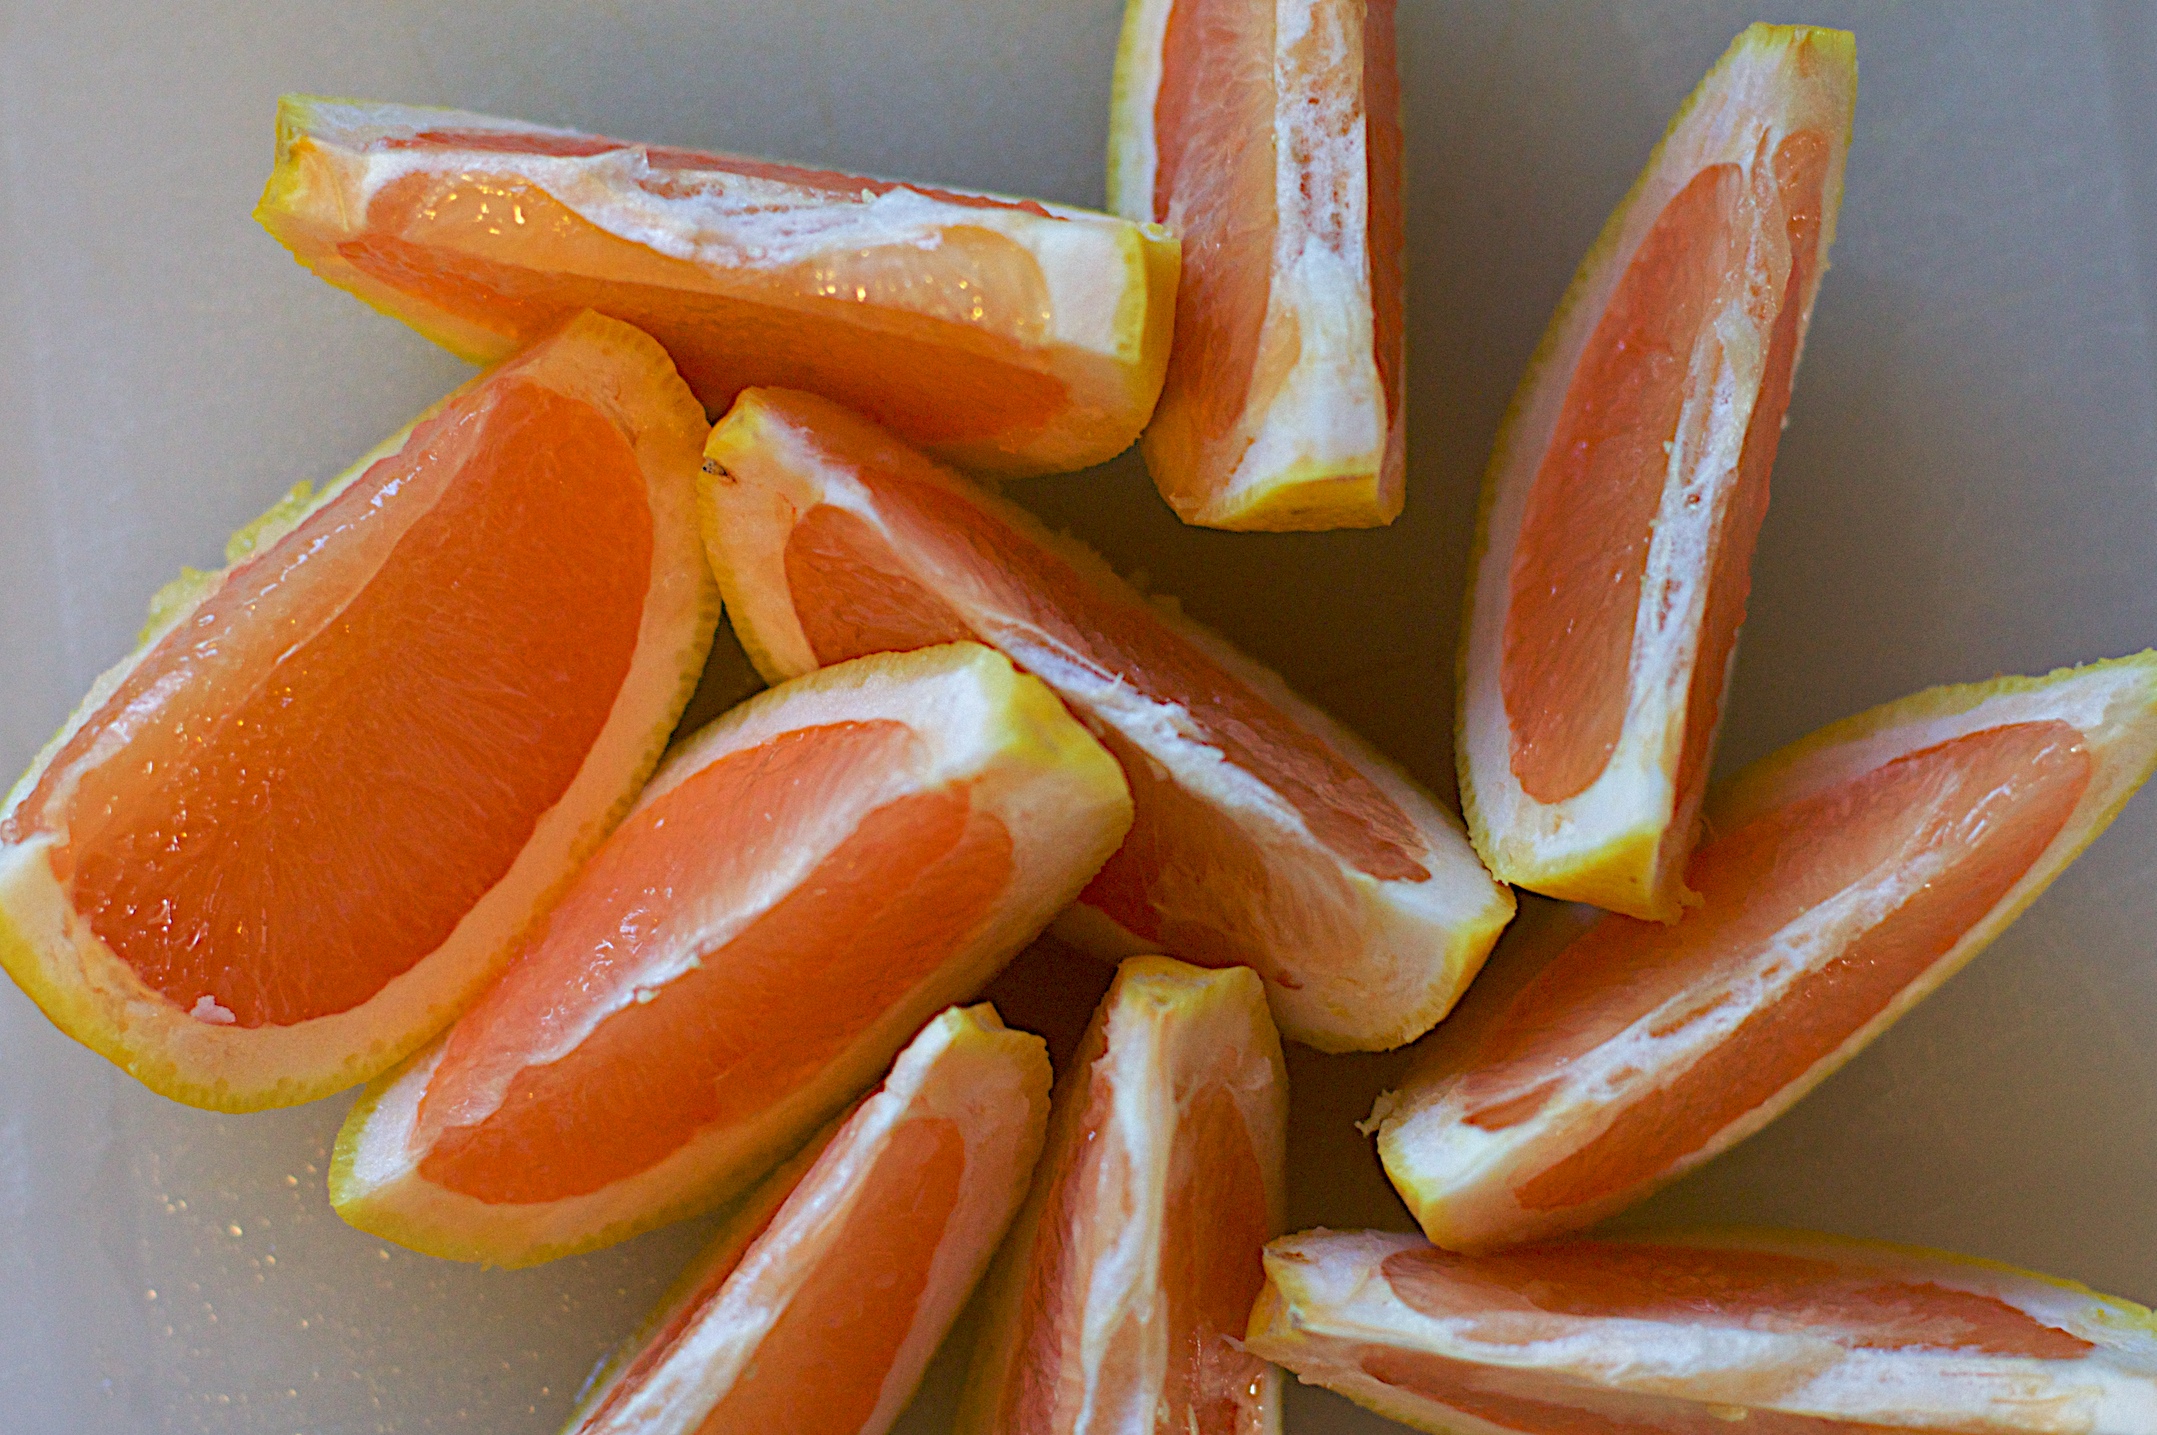
plant, fruit, orange, dish, meal, food, produce, vegetable, carrot, dailyshoot, flowering plant, vienna sausage, land plant